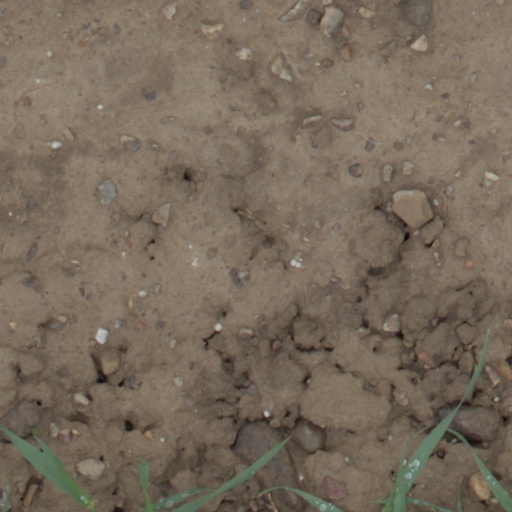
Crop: wheat